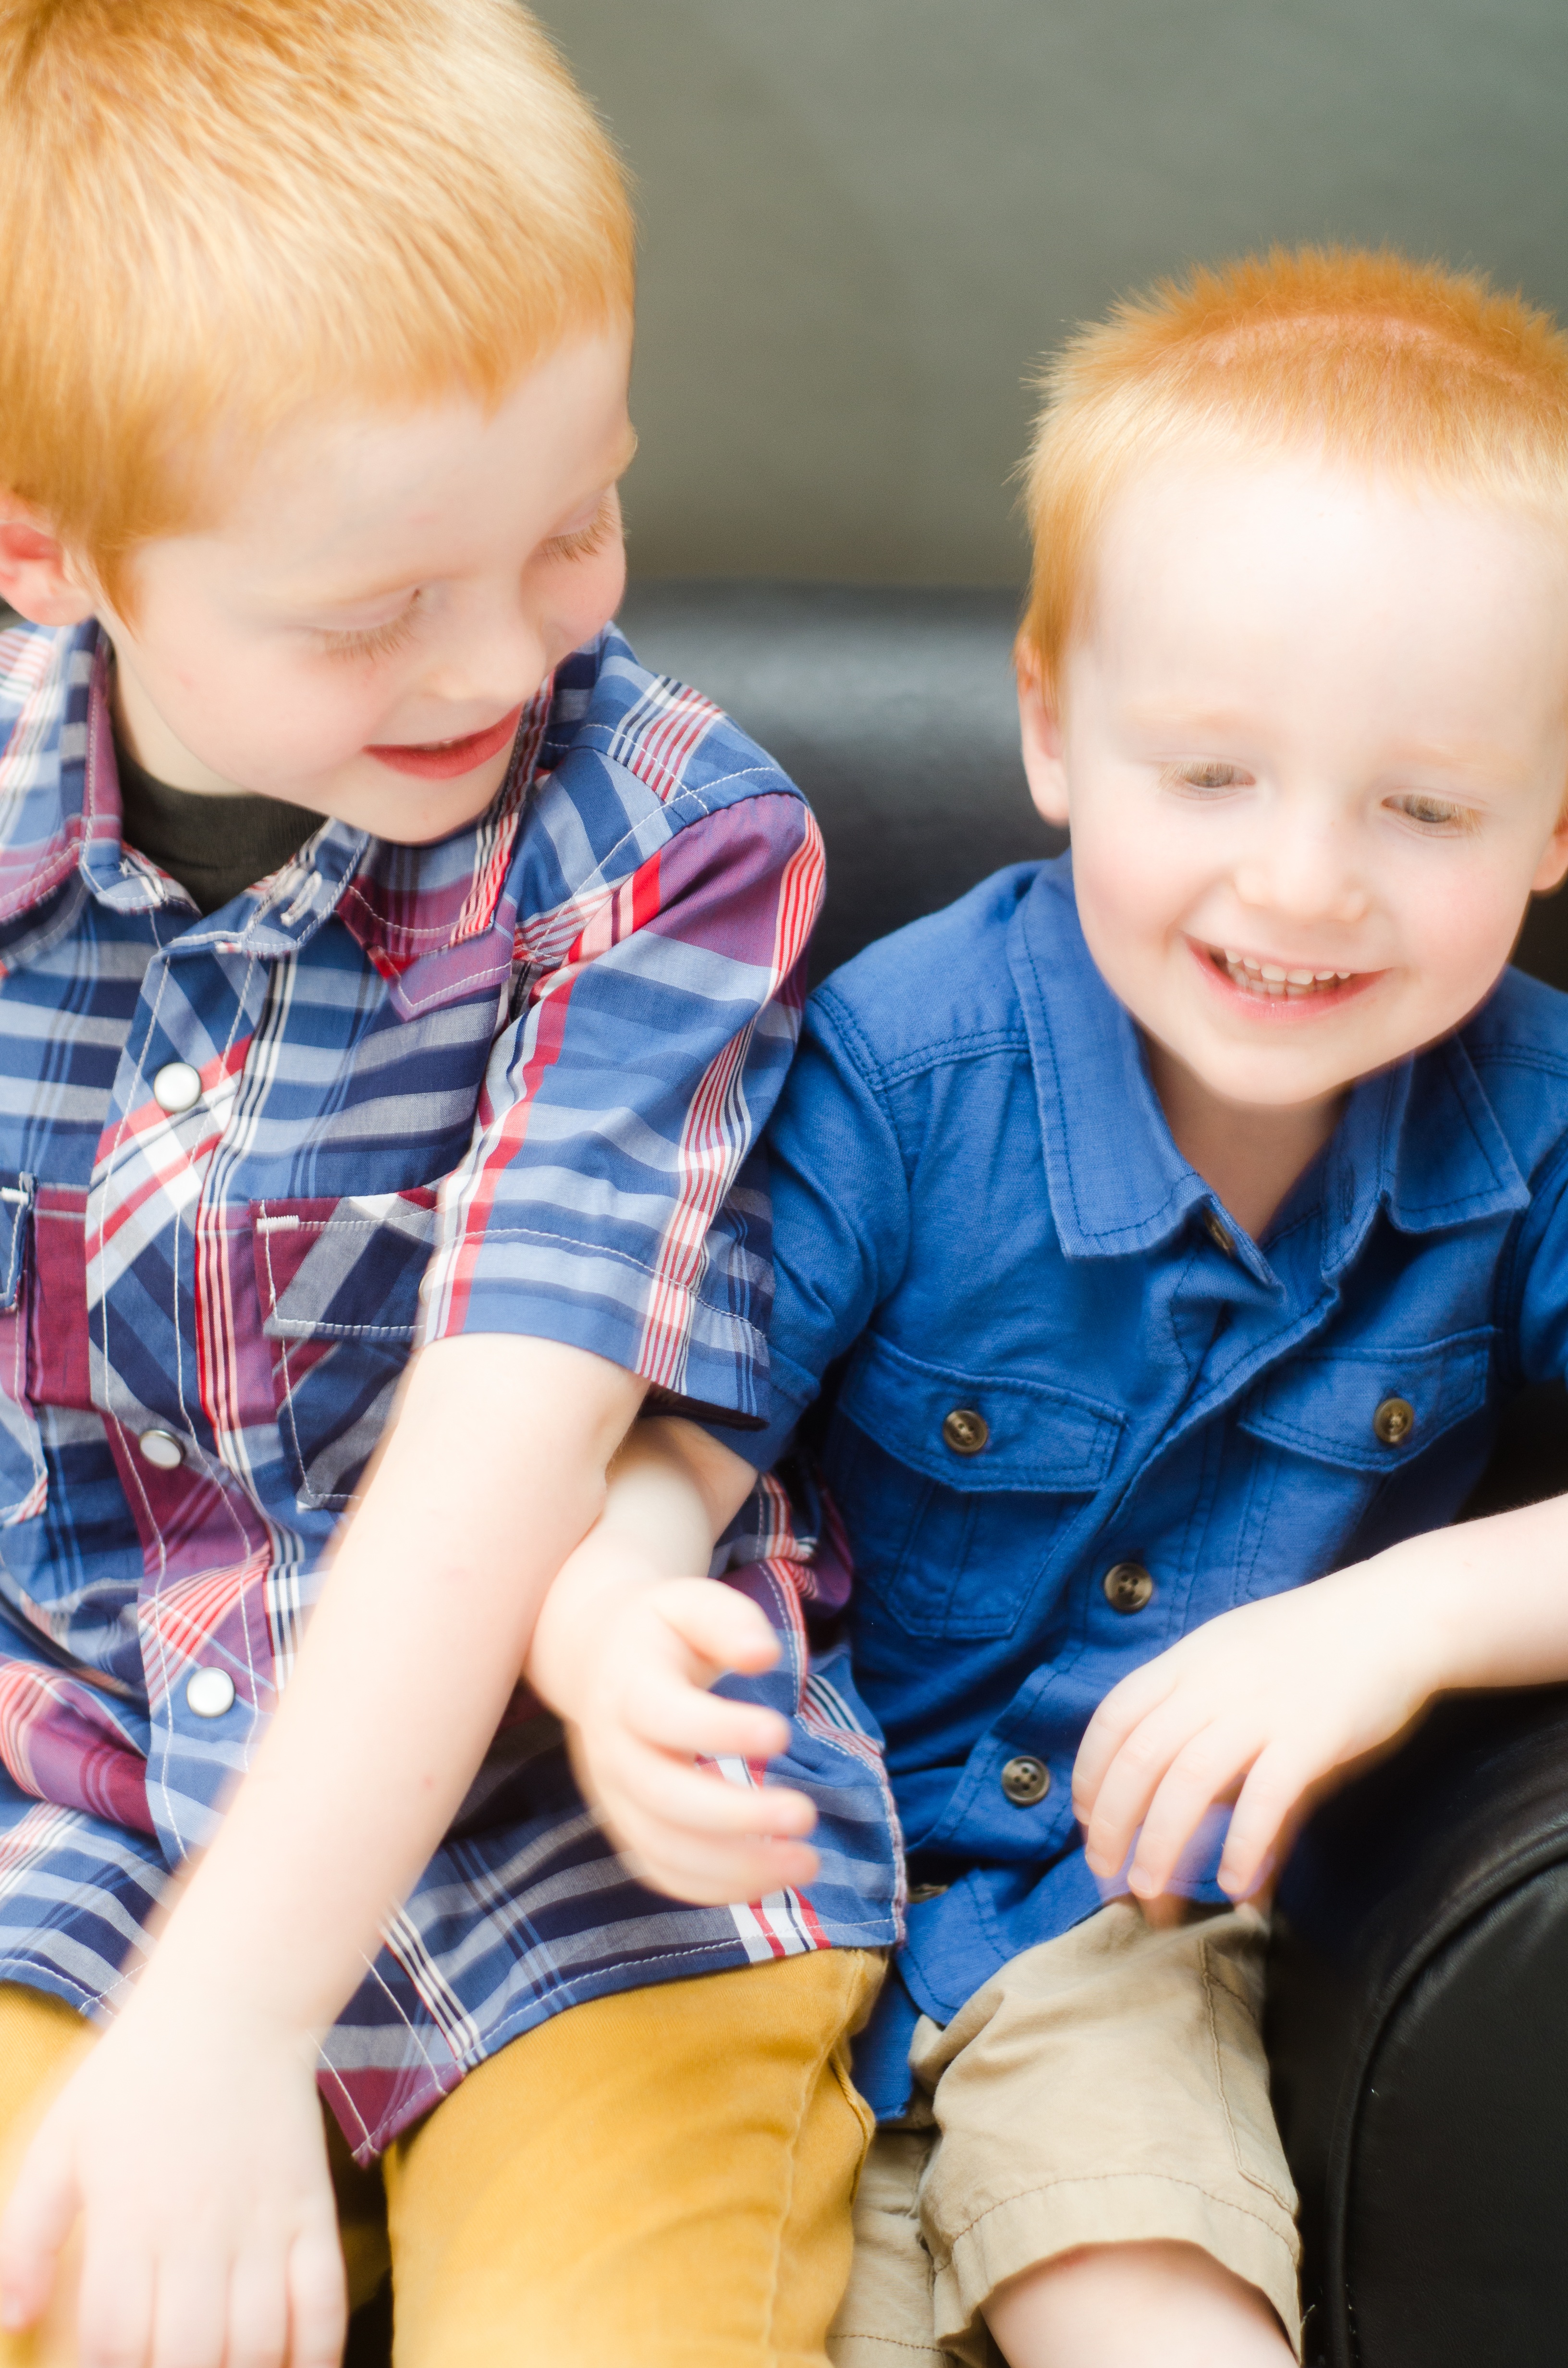
person, people, play, boy, kid, cute, male, young, child, sibling, family, happy, happiness, cool, infant, toddler, happy child, little boy, human positions